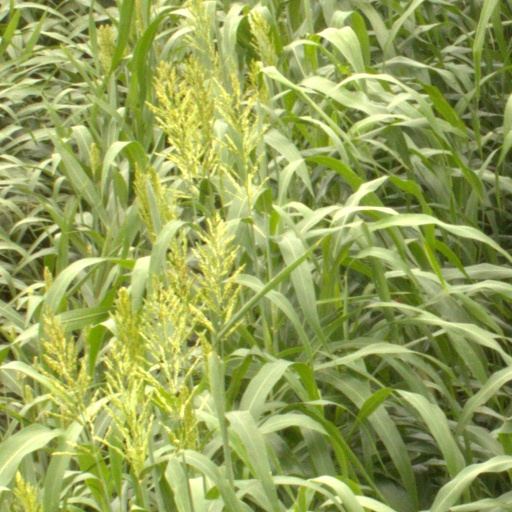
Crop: sorghum